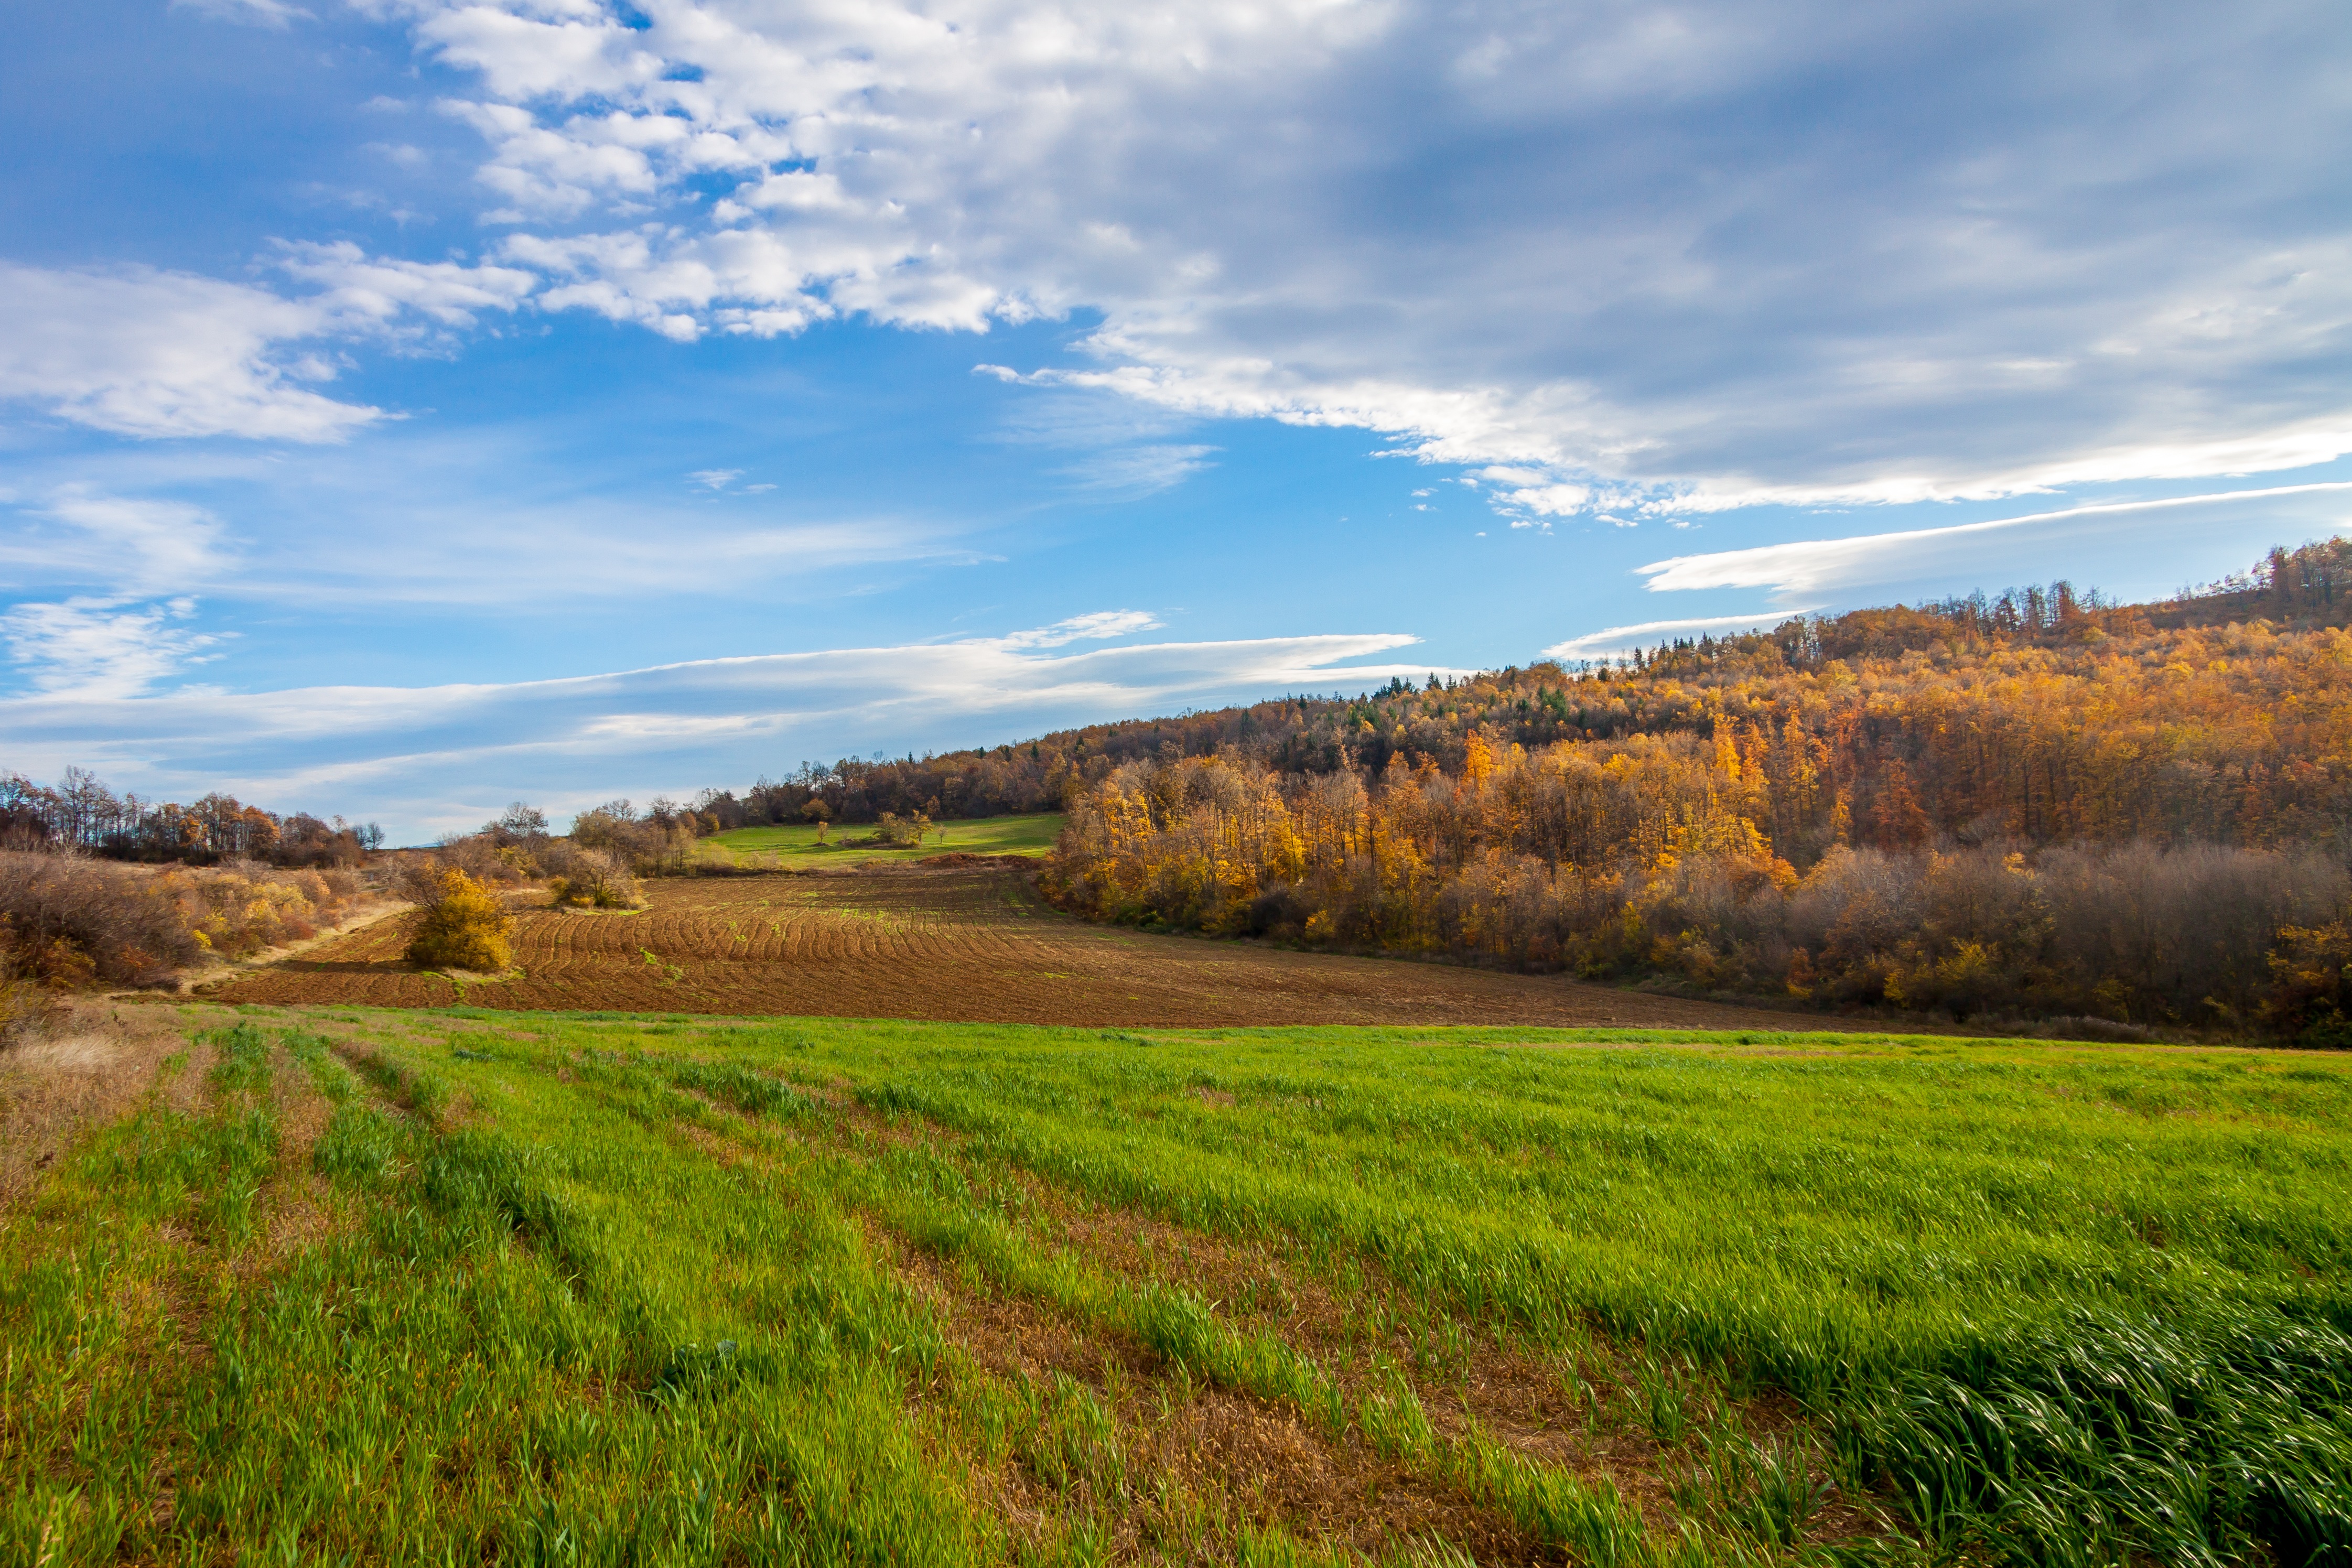
landscape, tree, nature, forest, grass, outdoor, horizon, wilderness, mountain, cloud, plant, sky, hiking, field, meadow, prairie, morning, hill, adventure, valley, panorama, vacation, tourist, travel, pasture, autumn, freedom, agriculture, tourism, plain, grassland, plateau, habitat, ecosystem, bulgaria, rural area, natural environment, geographical feature, grass family, mountainous landforms